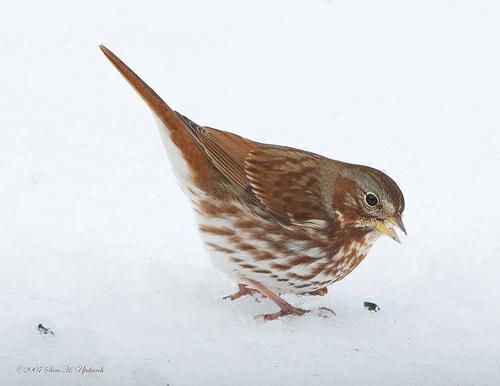
A photo of a fox sparrow